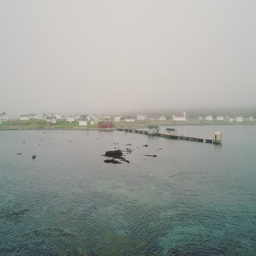
an aerial shot of a colorful small town and pier on the coast